Clavier-Übung III

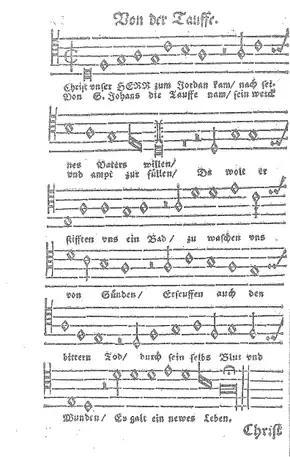
"Christ unser Herr zum Jordan kam" from a 1577 edition of Luther's hymnbook

Below is the text of the first and last verses of Luther's hymn "" with the English translation by Charles Sanford Terry: